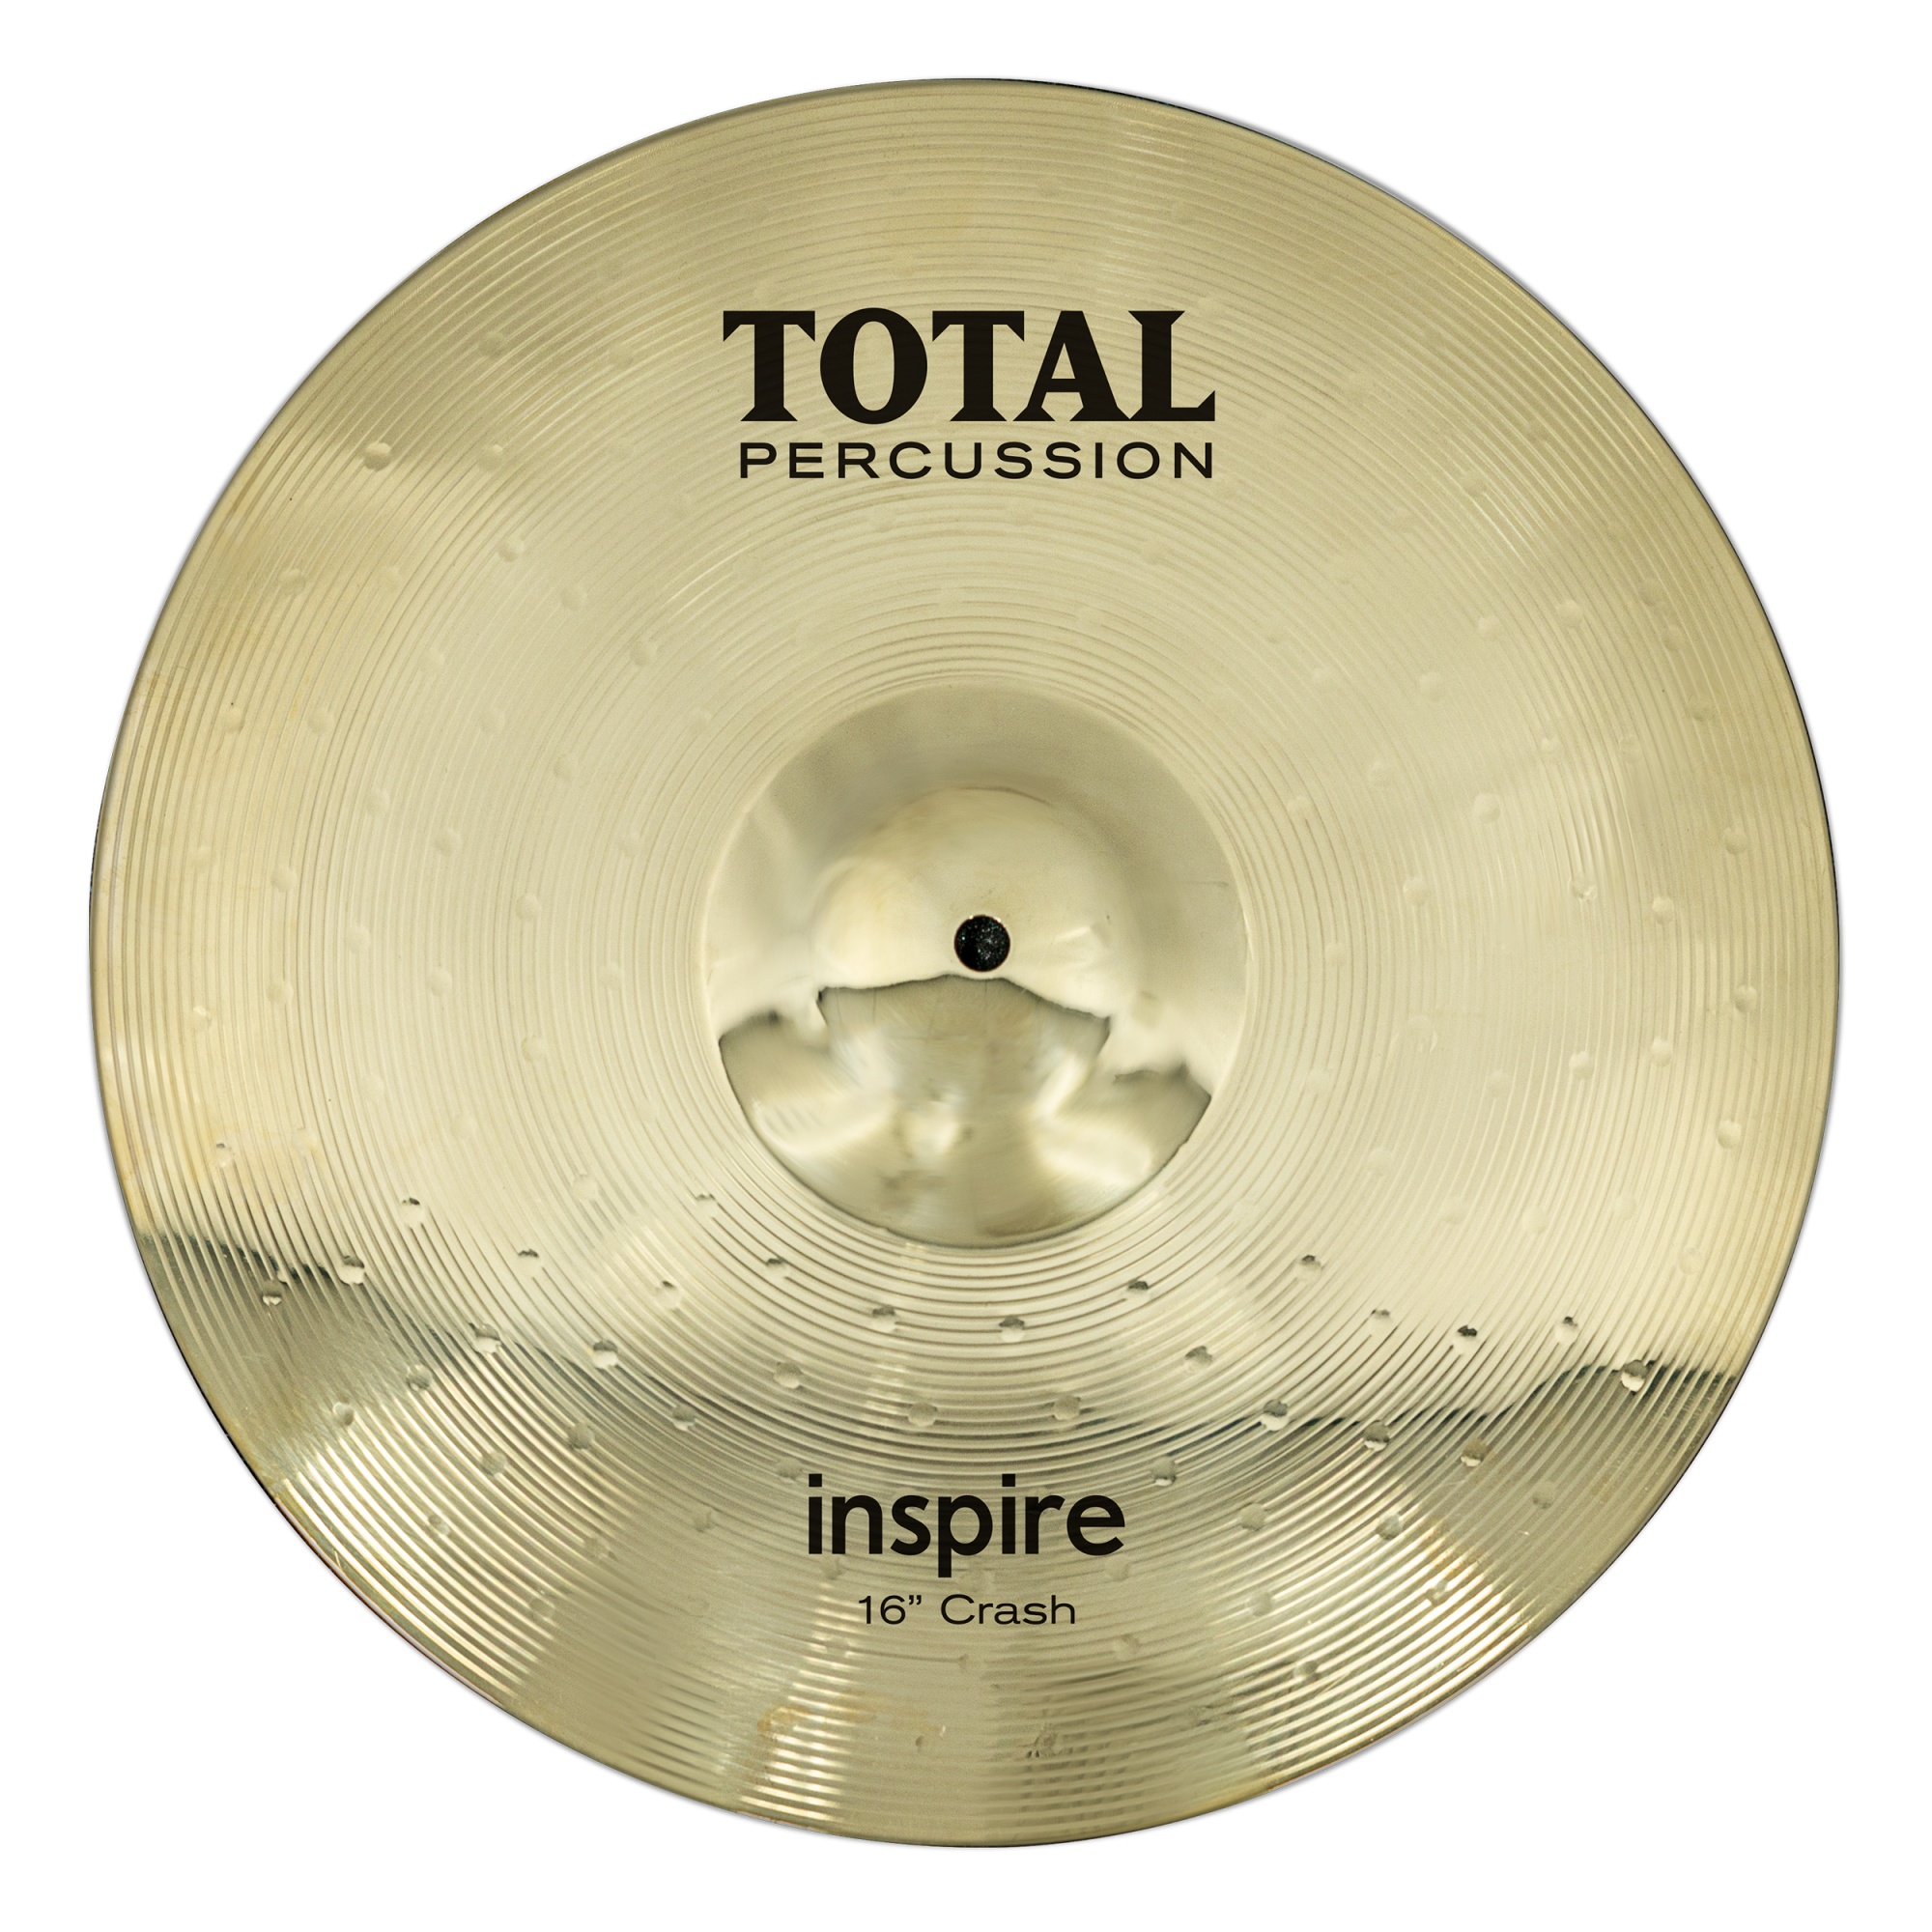
Total Percussion Inspire TPI16 16″ Crash Cymbal
Inspire brass cymbals from Total Percussion have been created to give you the perfect start to your drumming journey. 16" Crash Cymbal. Brass Alloy
Brand: Total Percussion
Category: Arts & Entertainment > Hobbies & Creative Arts > Musical Instruments > Percussion > Drum Kits > Ride Cymbal Kits